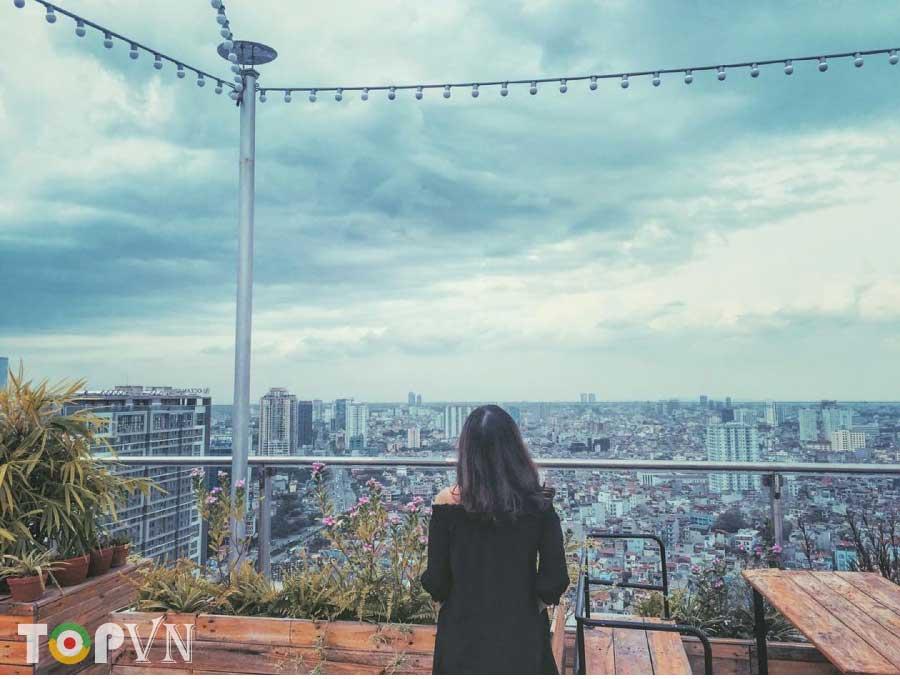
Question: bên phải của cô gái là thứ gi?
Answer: bên phải là một bộ bàn ghế